John Delbridge

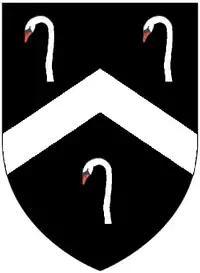
Arms of Delbridge: "Sable, a chevron argent between three swan's heads and necks couped proper". As seen on top of mural monument to Elizabeth Chichester (d.1628), first wife of Richard Delbridge, Merchant, son of John Delbridge (d.1639), in St Peter's Church, Barnstaple, (arms of Delbridge impaling Chichester of Hall, Bishop's Tawton)

John Delbridge (1564 – 24 June 1639) was an English merchant from Devon who was elected six times as a Member of Parliament.